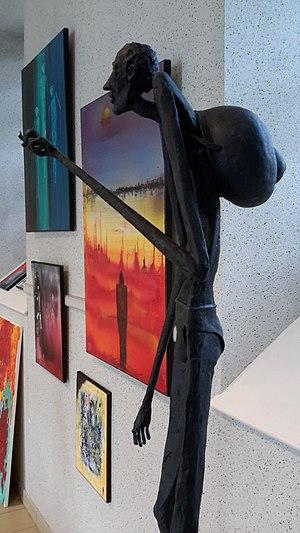
Un grand moment de partage - Avril 2019
Salies-de-Béarn est une commune française située dans le département des Pyrénées-Atlantiques, en région Nouvelle-Aquitaine.